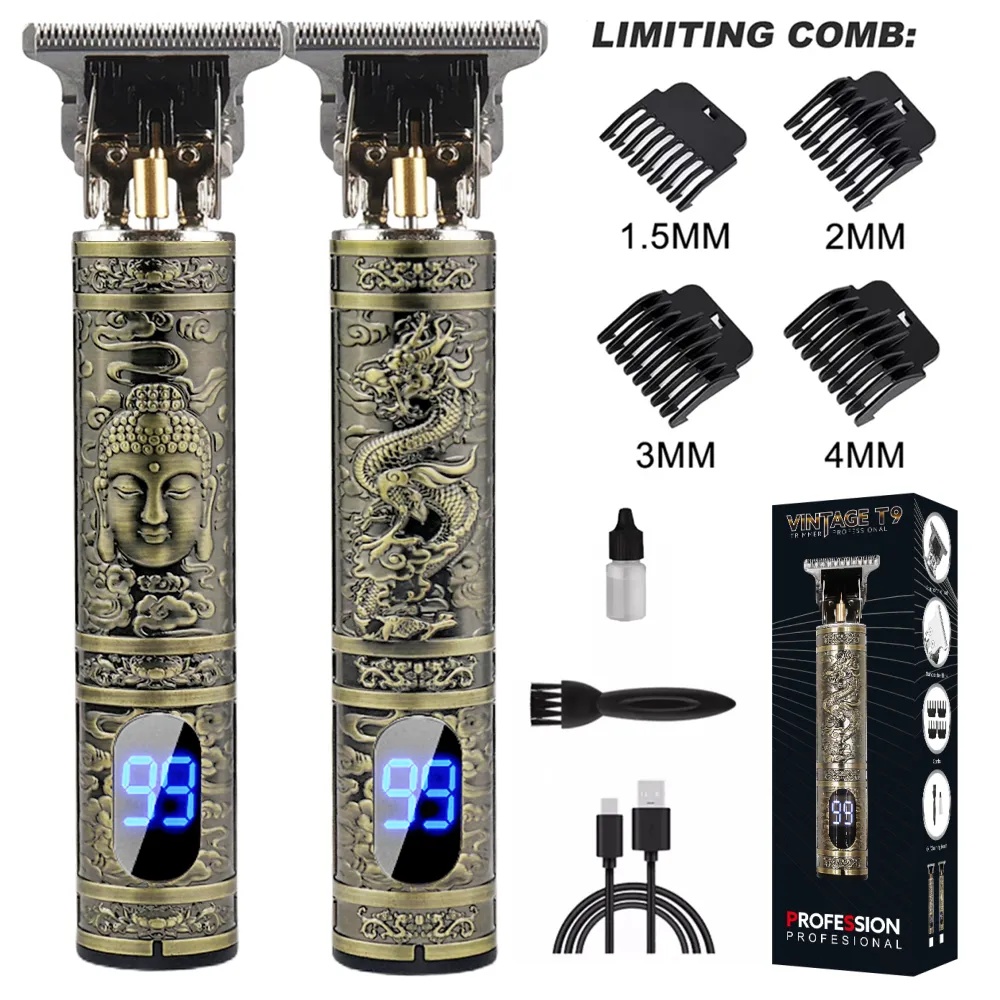
Men's LCD Display T9 Electric Shaver/Razor Hair Trimer
About this Product Introducing our Men's LCD Display T9 Electric Shaver/Razor Hair Trimmer, the ultimate grooming tool for achieving a clean, close shave and maintaining your desired hairstyle with precision and ease. This innovative electric shaver and hair trimmer combines cutting-edge technology with ergonomic design to deliver professional-quality results from the comfort of your own home. Key Features: Versatile 2-in-1 Design: Our T9 Electric Shaver/Razor Hair Trimmer features a dual-function design that allows you to shave and trim with one convenient device. Switch between the shaver and trimmer attachments to achieve your desired look with precision and accuracy. LCD Display: The built-in LCD display provides real-time feedback on battery status, shaving mode, and other important settings, allowing you to monitor and adjust your grooming routine with ease. Stay informed and in control of your grooming experience. Advanced Shaving Technology: Equipped with advanced shaving technology, including sharp blades and powerful motors, our electric shaver delivers a smooth and comfortable shave with minimal irritation. Experience effortless hair removal and silky-smooth skin after each use. Adjustable Trimming Lengths: The hair trimmer attachment features adjustable trimming lengths, allowing you to customize your hairstyle with precision and accuracy. Whether you prefer a short buzz cut or a longer style, our trimmer helps you achieve your desired look with ease. Ergonomic Design: Designed with ergonomics in mind, our electric shaver features a comfortable grip and lightweight construction for easy handling and maneuverability. The sleek and streamlined design fits comfortably in your hand, making grooming sessions more comfortable and enjoyable. Rechargeable and Portable: The built-in rechargeable battery provides long-lasting power for extended grooming sessions, while the compact and portable design makes it easy to take your electric shaver with you wherever you go. Stay groomed and confident on the go. Achieve Your Best Look with Ease: With our Men's LCD Display T9 Electric Shaver/Razor Hair Trimmer, you can achieve a clean, close shave and maintain your desired hairstyle with precision and ease. Experience professional-quality grooming results from the comfort of your own home, and step out with confidence every day.
Brand: TheTravelerTrunk
Category: Health & Beauty > Personal Care > Shaving & Grooming > Electric Razors > Trimmers